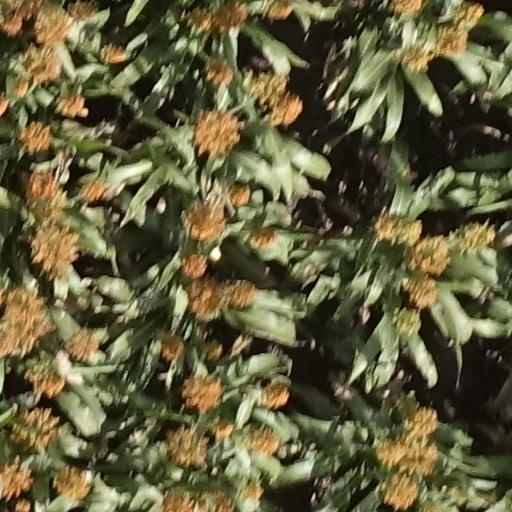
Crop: sorghum